Historical fires of Stockholm

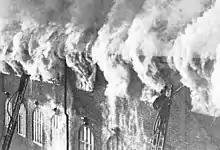
Milk Centre Fire of 1937

On September 5, 1970, IKEA's furniture warehouse at King's Curve burned. The cause of the fire was a short circuit in the large billboard. Codan paid an indemnity of 23 million; it was at that time the largest insurance loss in Sweden.